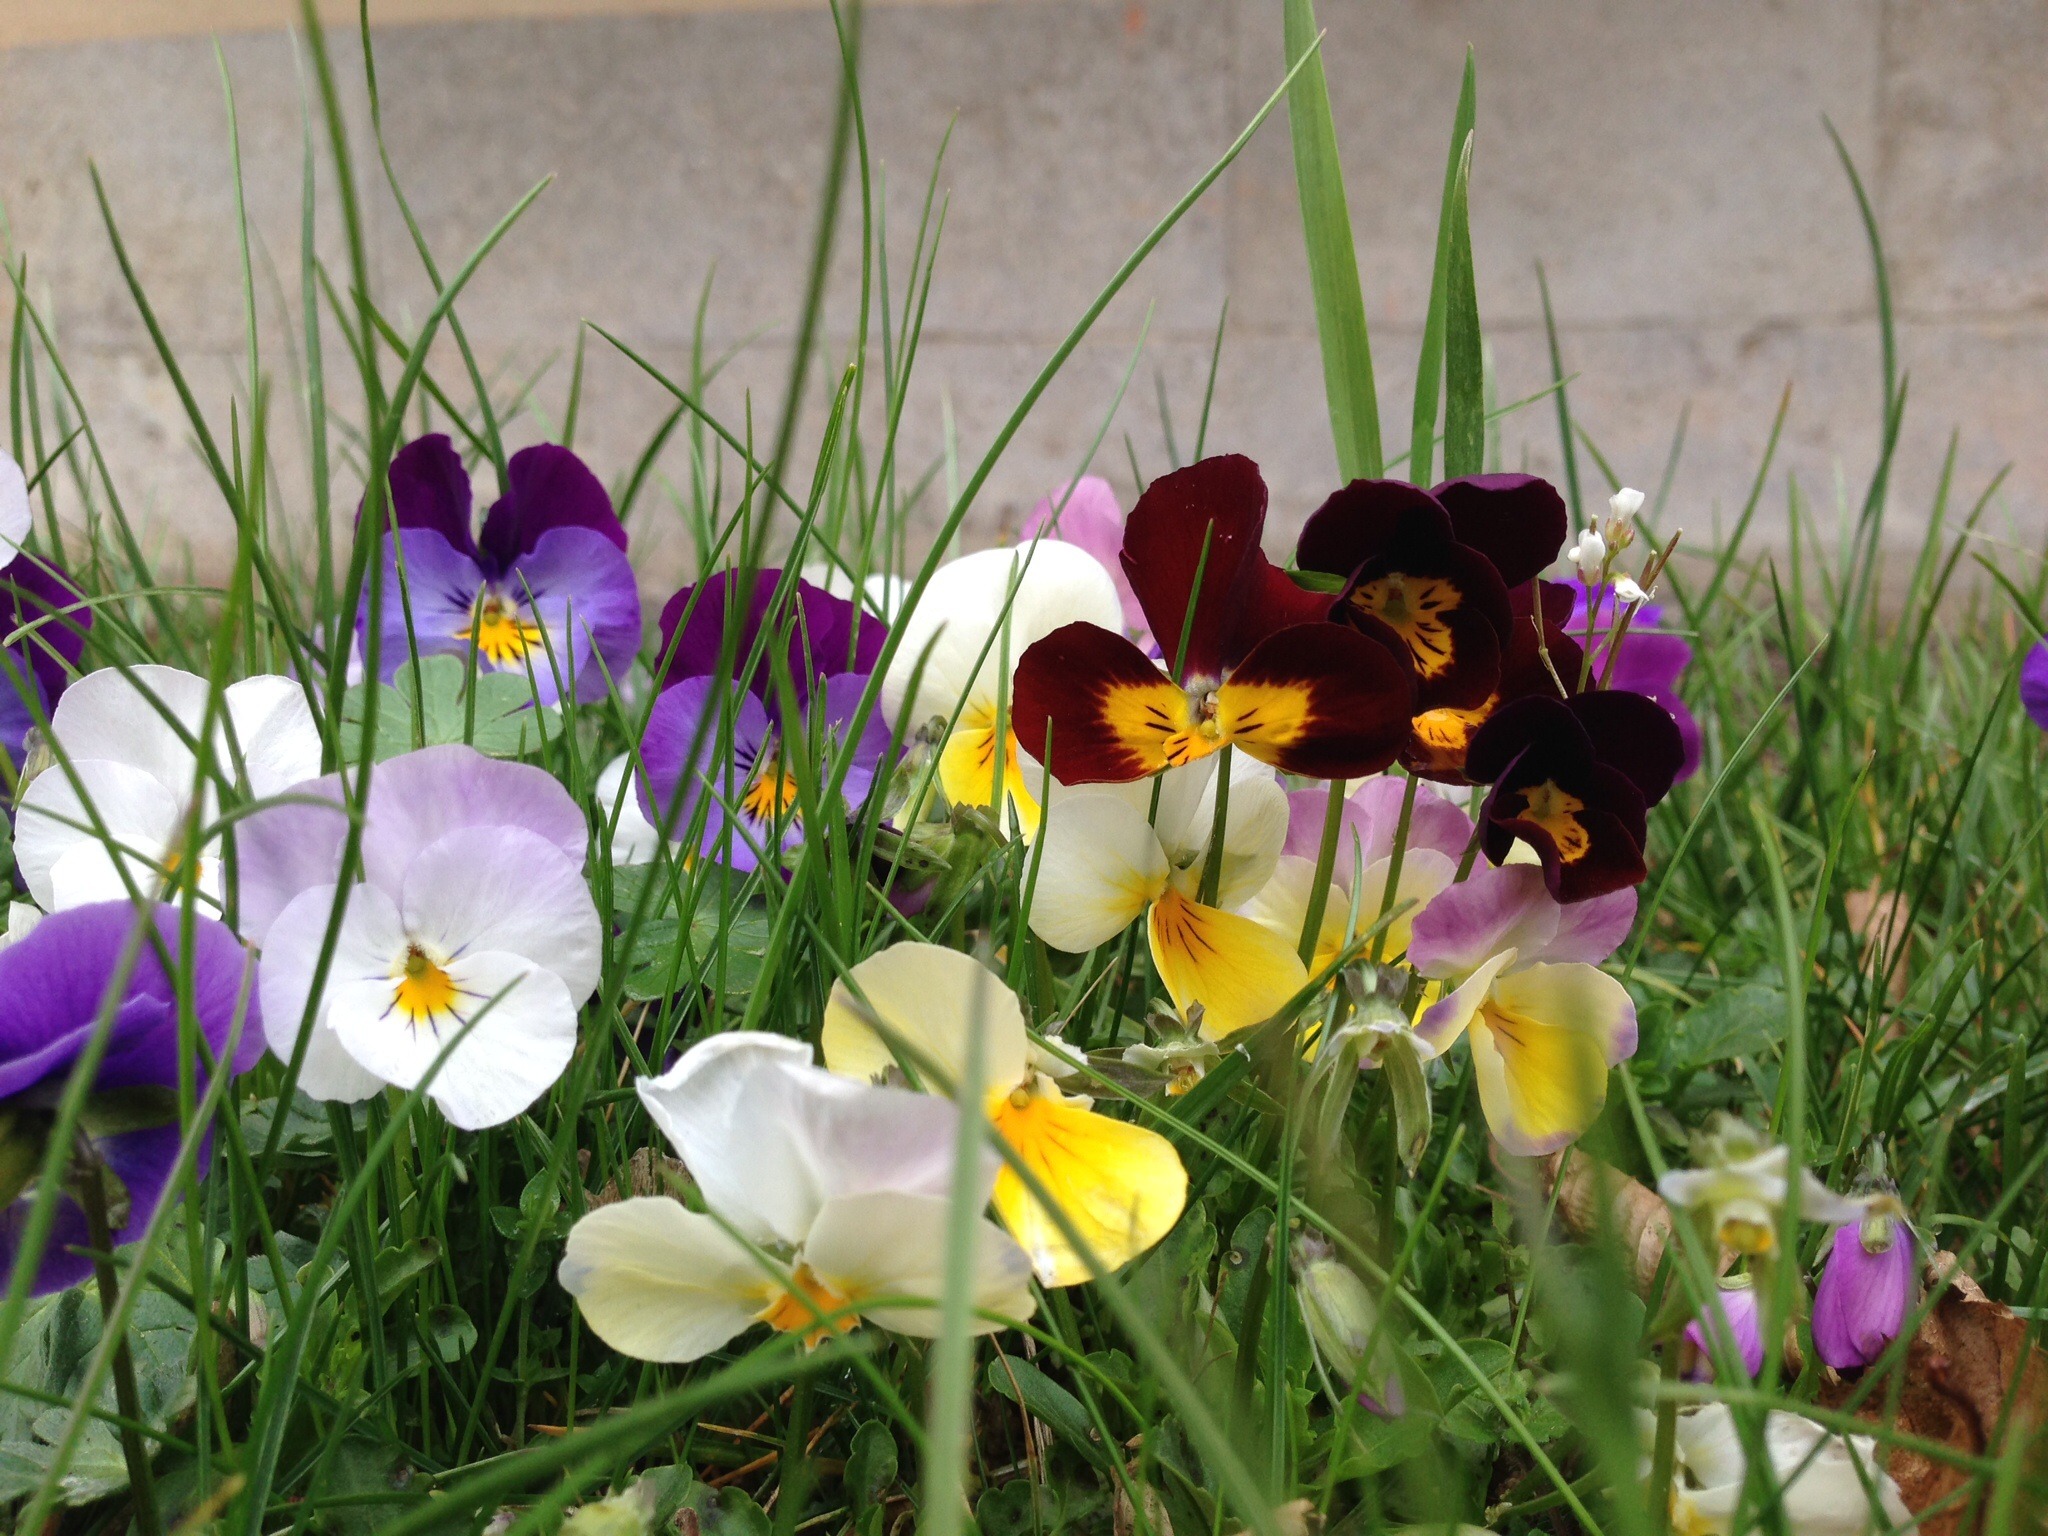
nature, grass, blossom, plant, meadow, flower, purple, bloom, spring, color, botany, colorful, flora, wildflower, flowers, iris, violet, crocus, pansy, flowering plant, land plant, violet family, iris family